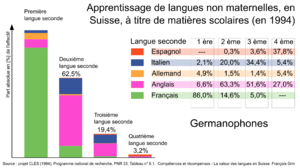
Apprentissage de langues non maternelles, en Suisse, à titre de matières scolaires (en 1994). Pour les germanophones. Graphique réalisé sur la base du tableau n° 6.1, p. 107 du livre Compétences et récompenses - La valeur des langues en Suisse de François Grin, Éditions universitaires Fribourg, Suisse, 1999 (ISBN 2-8271-0843-7)
La question des langues en Suisse est une composante culturelle et politique centrale de la Suisse. L'allemand, le français, l'italien et le romanche sont les quatre langues nationales de la Suisse ; les trois premières étant en usage officiel pour les rapports à la Confédération. Les cantons déterminent leurs langues officielles en veillant à la répartition territoriale traditionnelle des langues et en prenant en considération les minorités linguistiques autochtones.